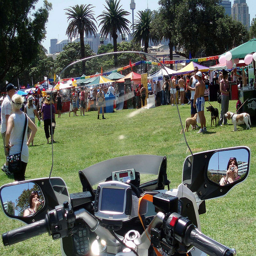
a big group of people that are next to a motorcycle
a point of view photo of a person sitting on a parked motorcycle
A motorcycle parked on top of a green field.
A first-person image on a motorcycle at an outdoor festival.
We can see the photographer in the rearview mirror of a motorcycle.